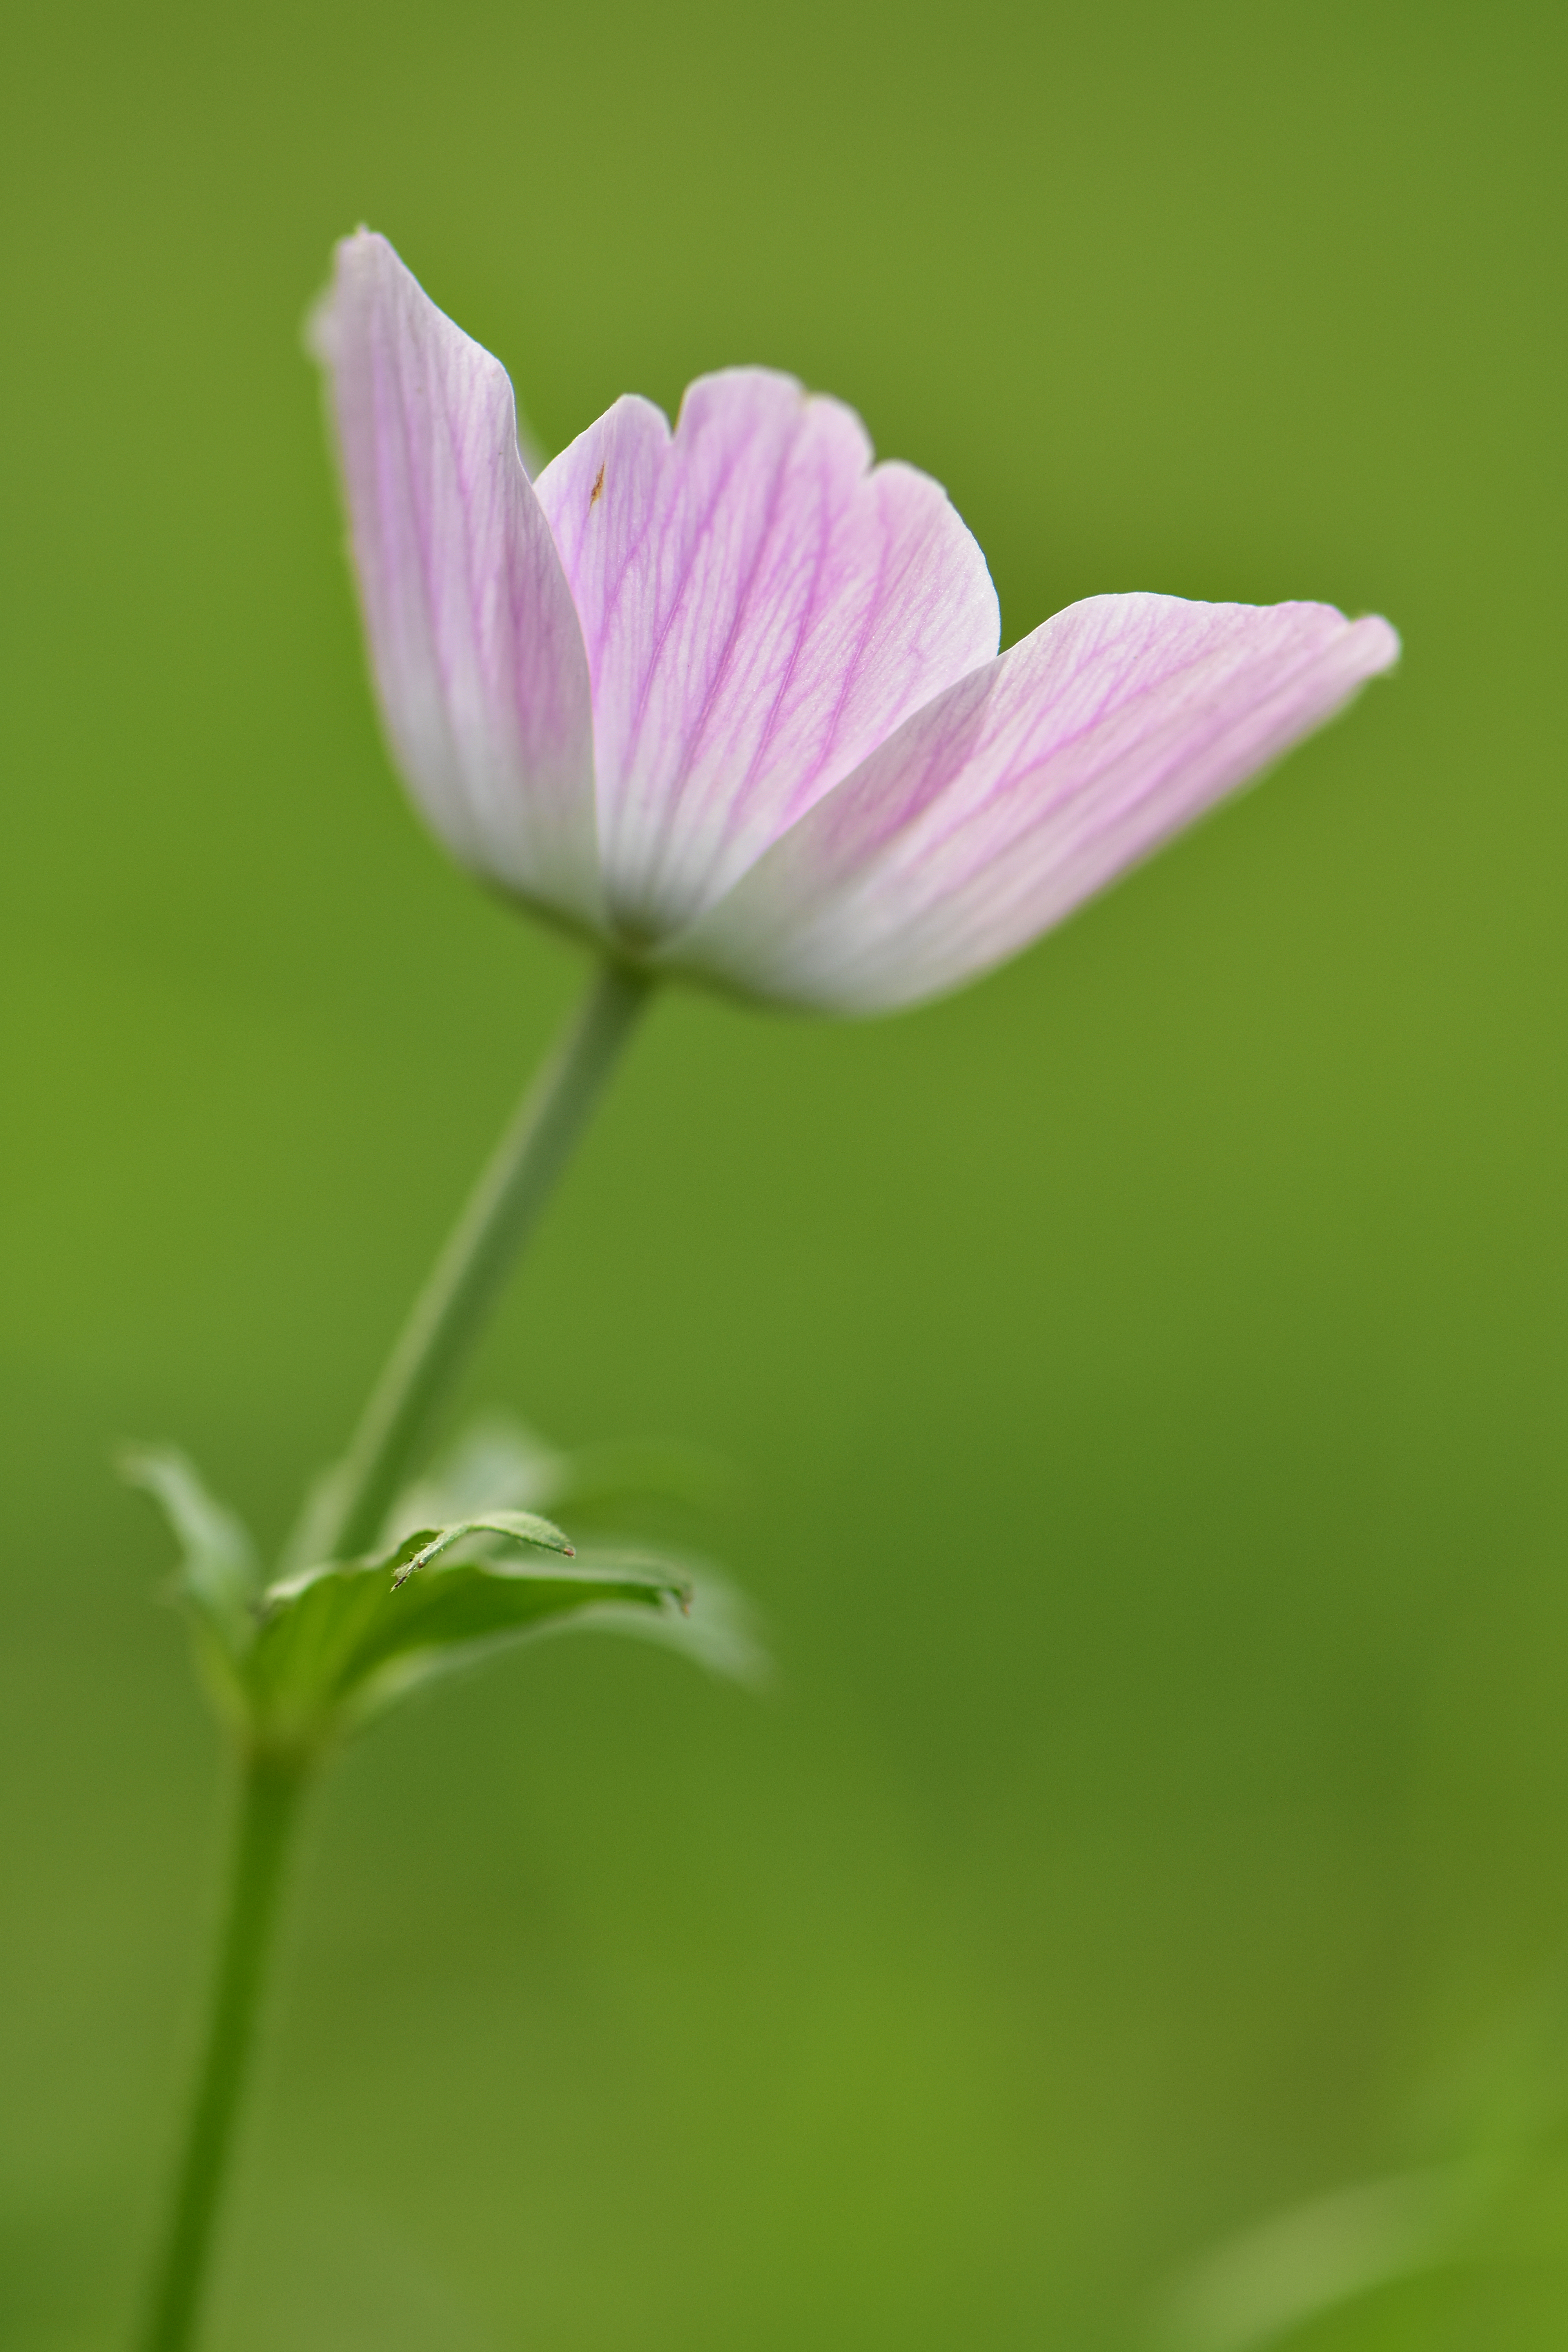
anemone, nature, pink, purple, flower, wildflower, flora, close up, macro photography, petal, plant stem, plant, garden cosmos, meadow, blossom, bud, annual plant, computer wallpaper